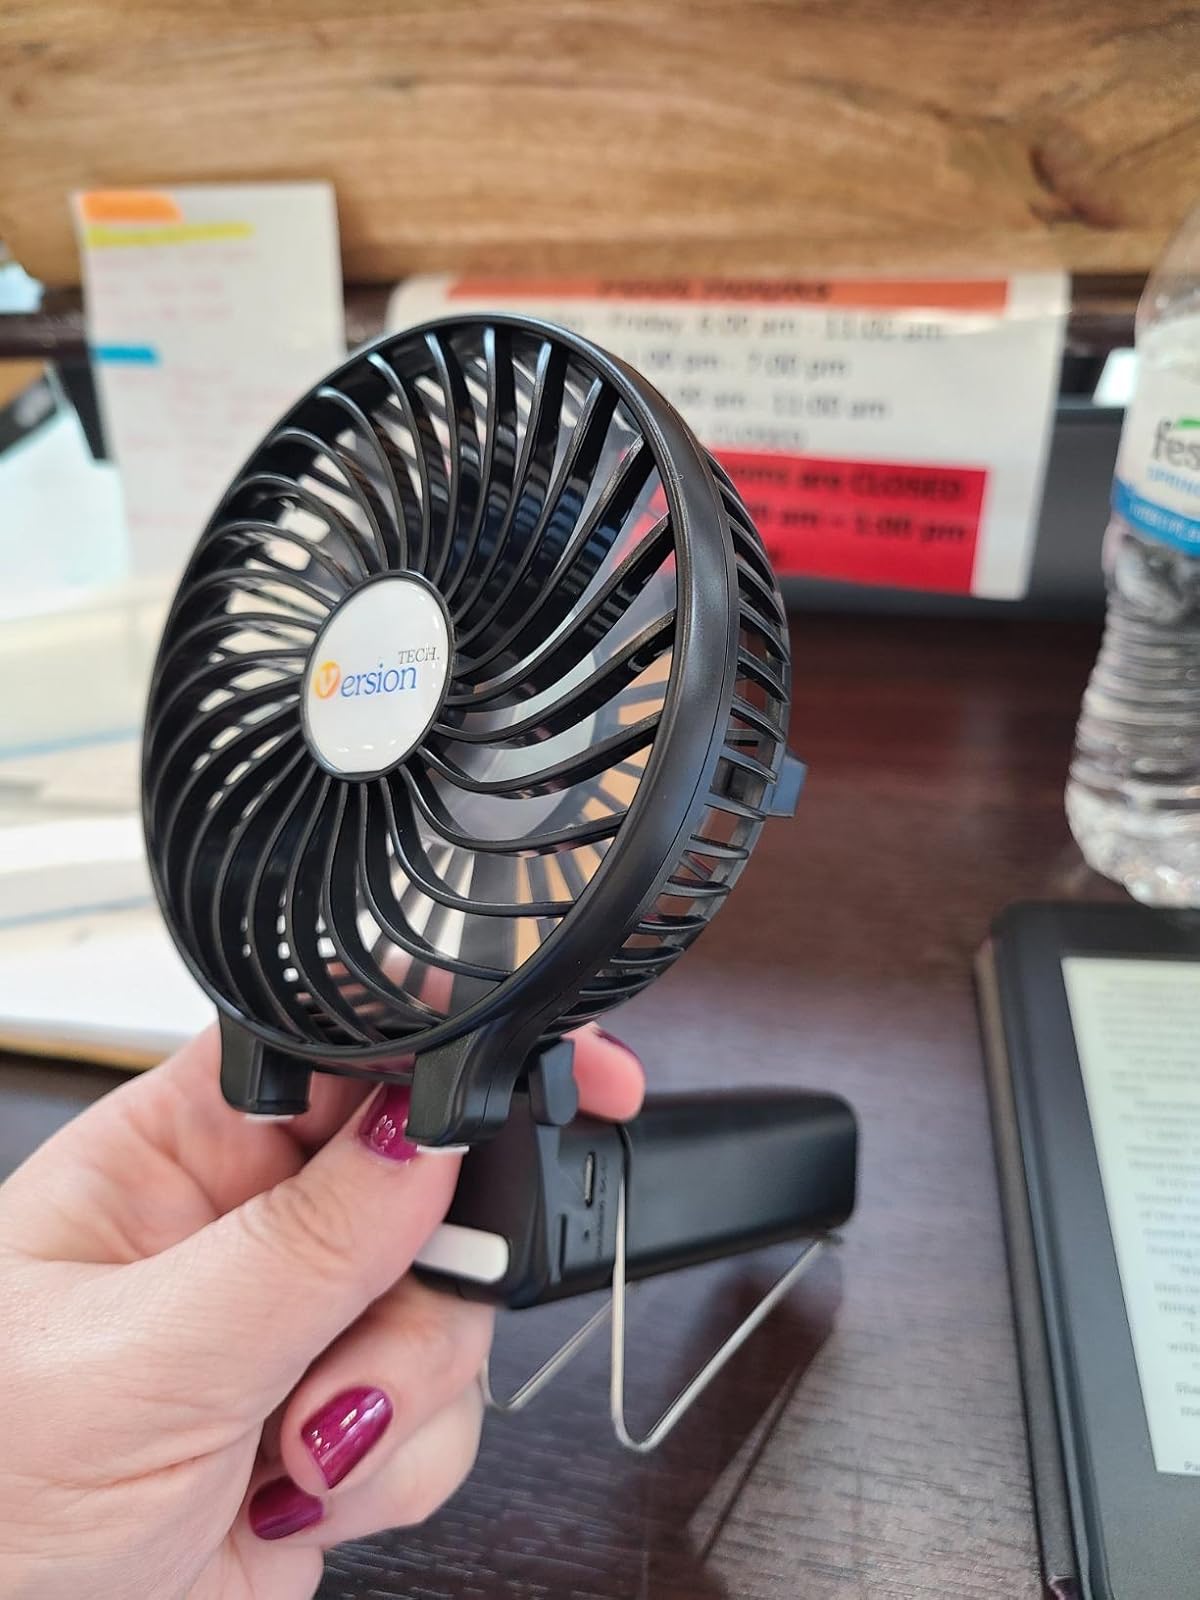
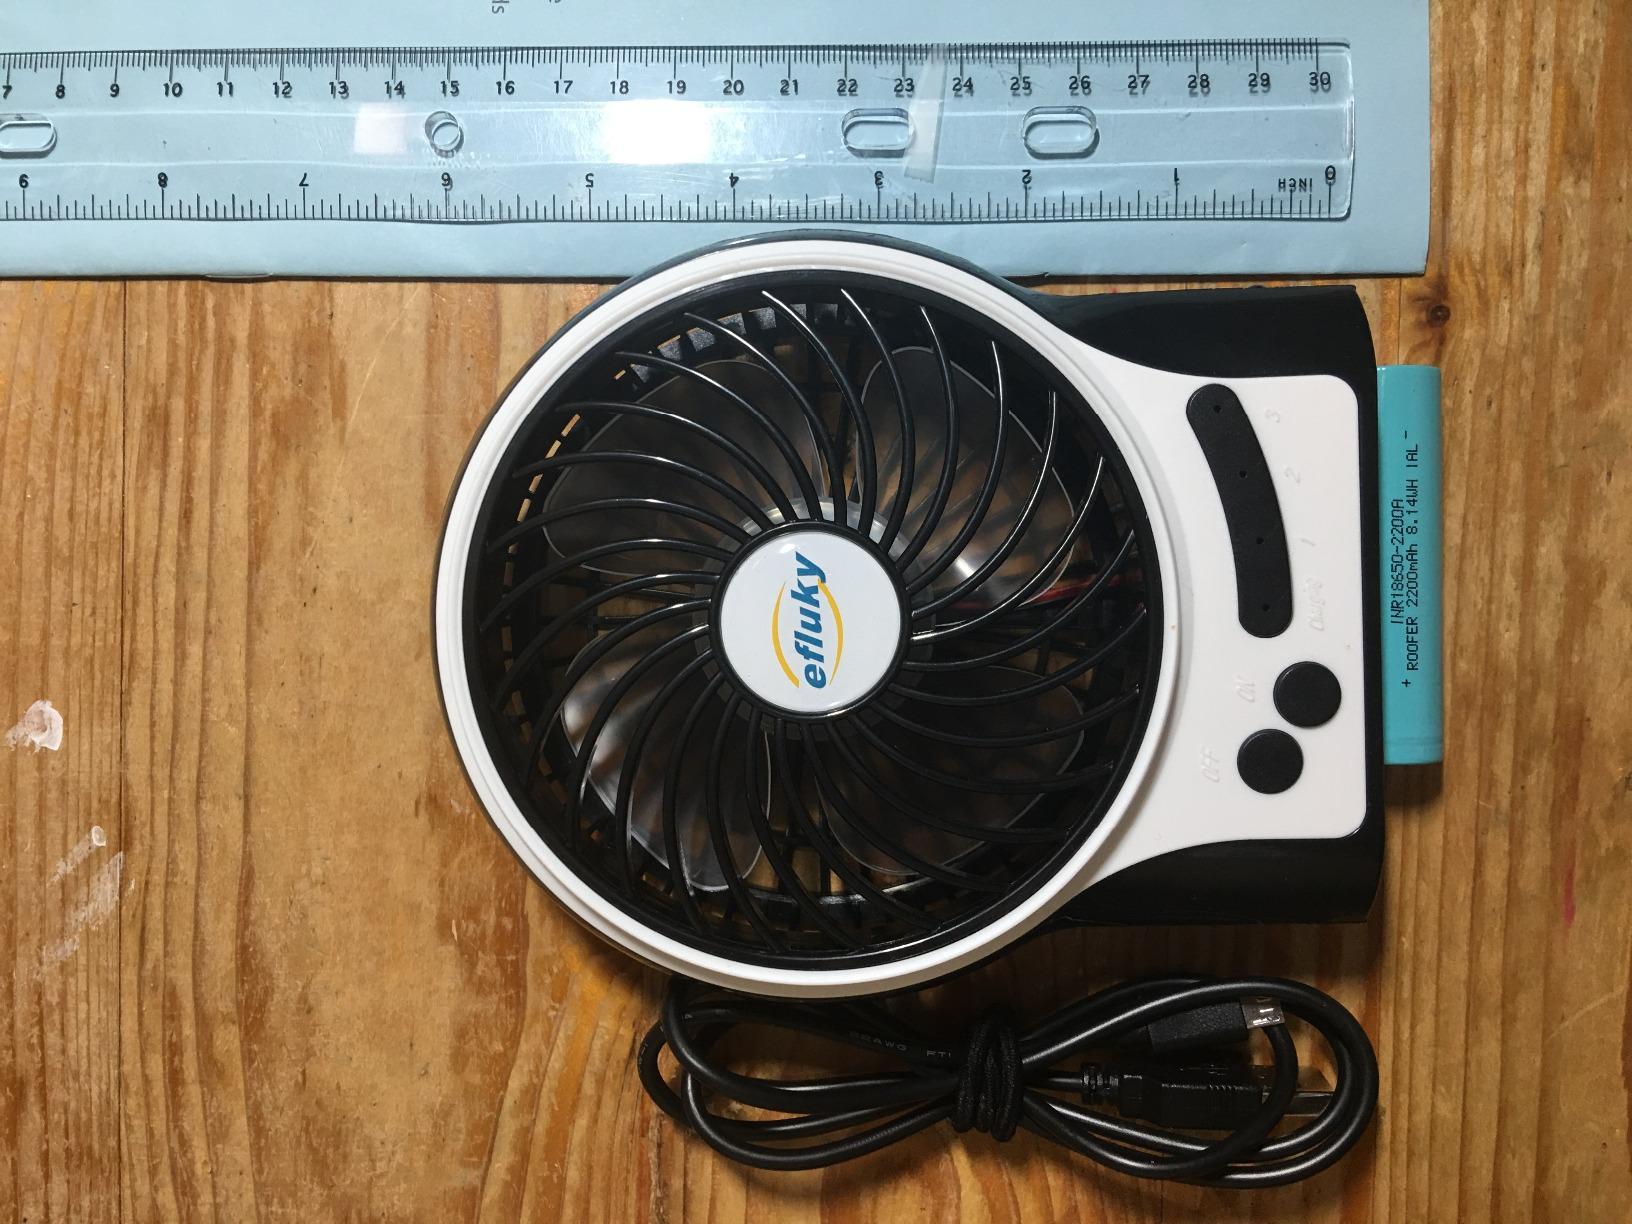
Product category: fan
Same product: no